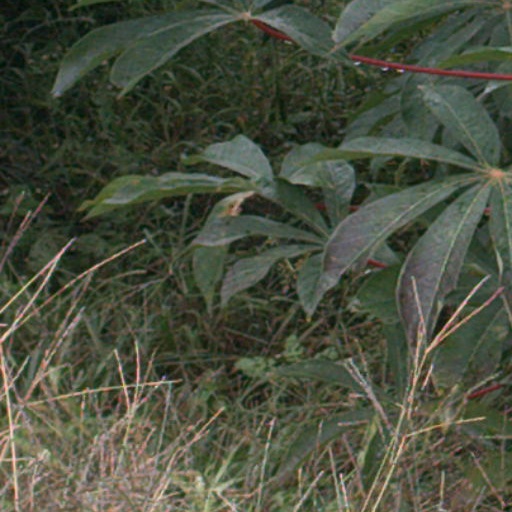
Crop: cassava